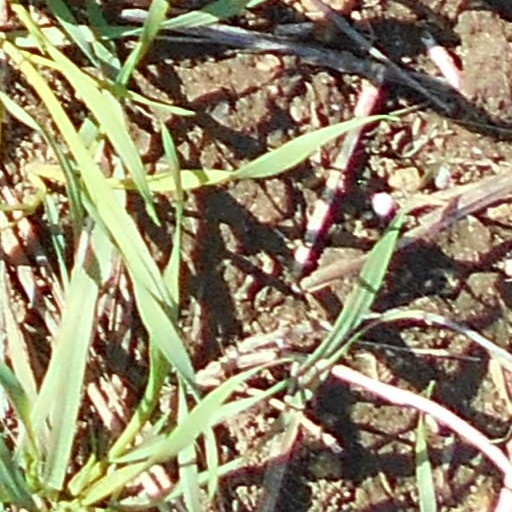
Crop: wheat